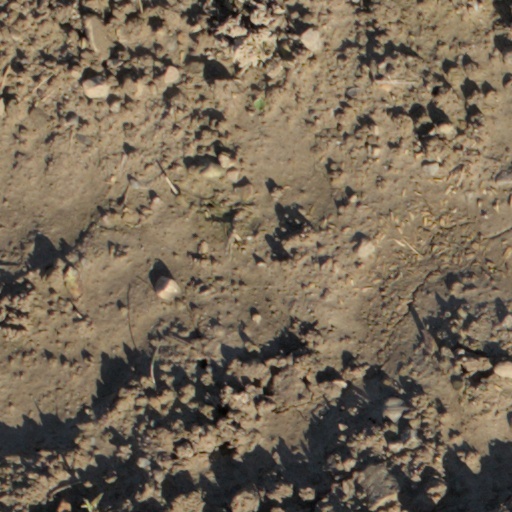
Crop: wheat